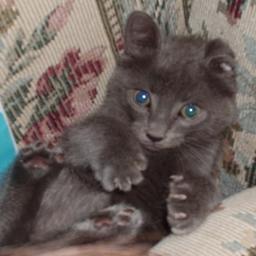
Animal: cats